Romanian language

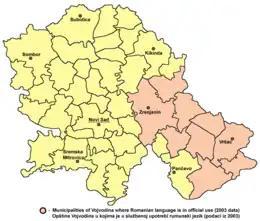
Official usage of Romanian language in Vojvodina, Serbia

Romanian language in entire Serbia (see also Romanians in Serbia), census 2002